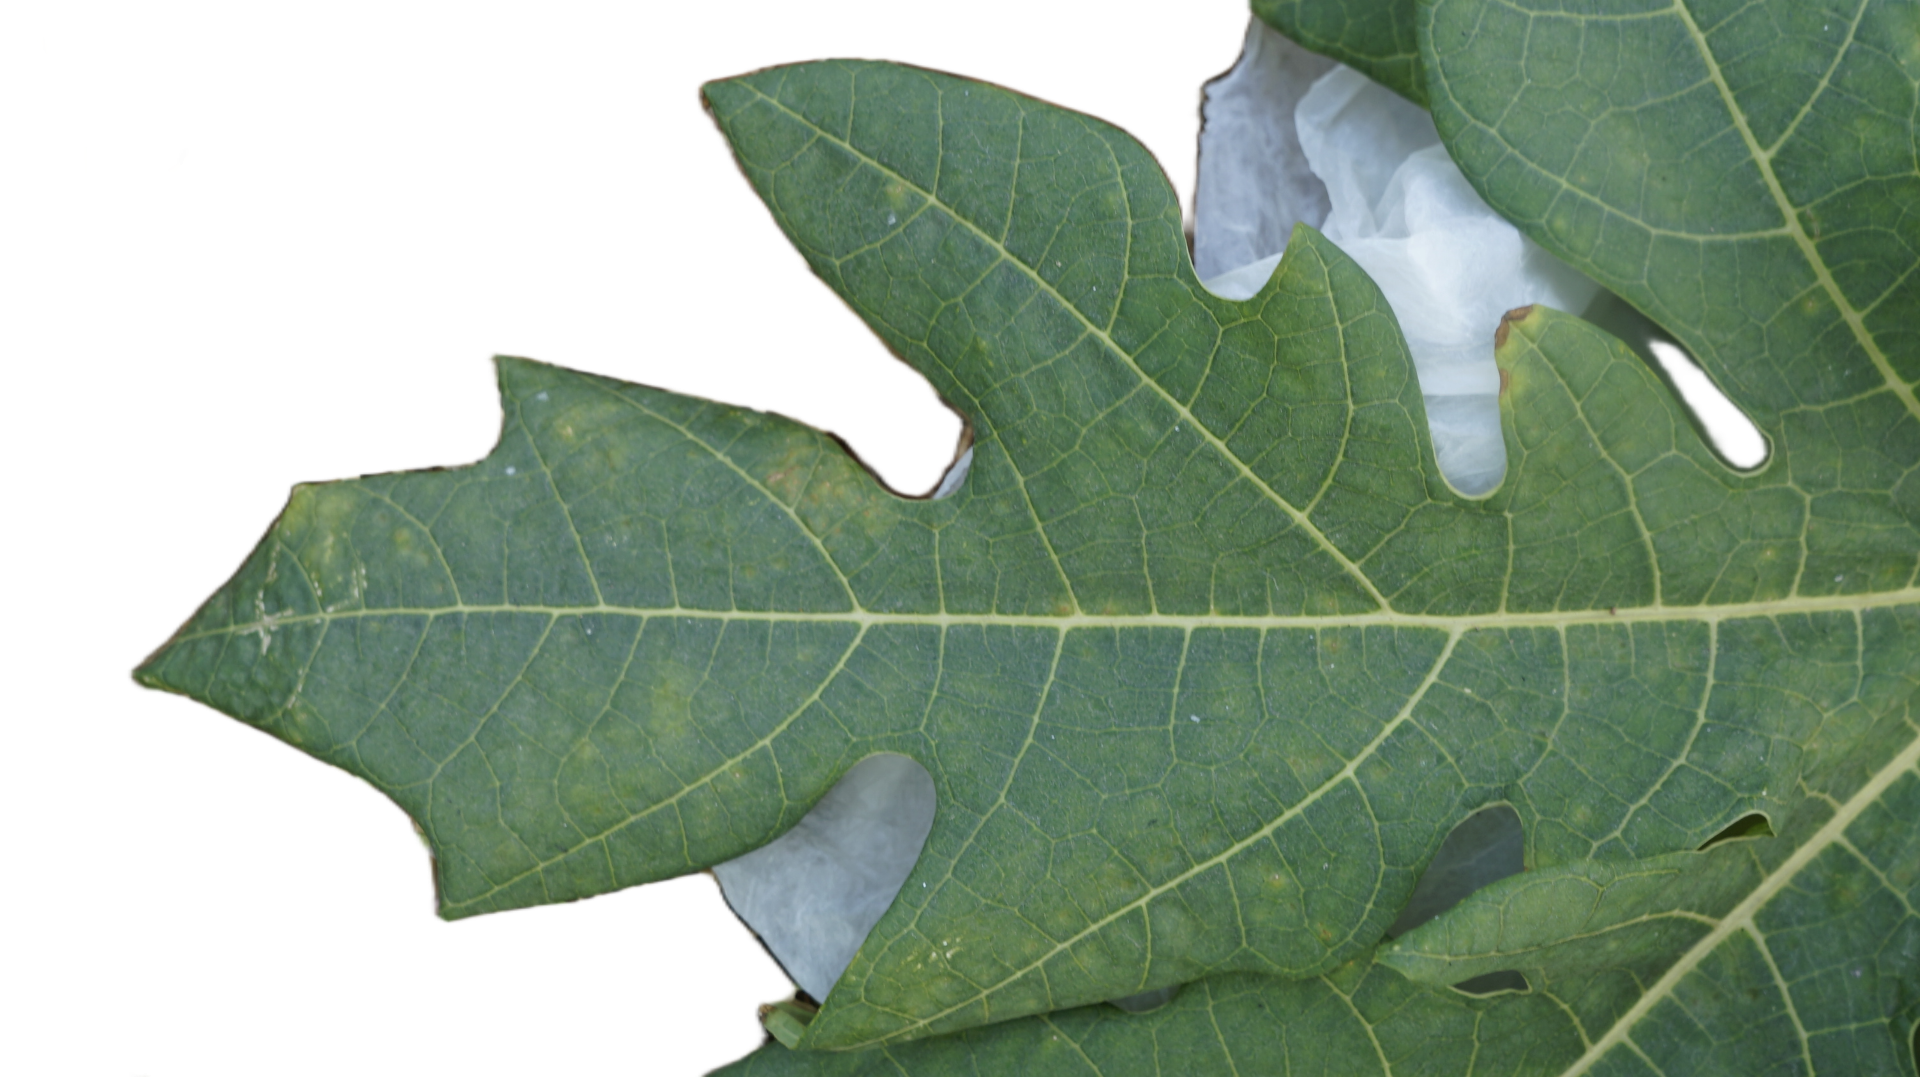
Crop: Papaya
Label: Mosaic_Virus